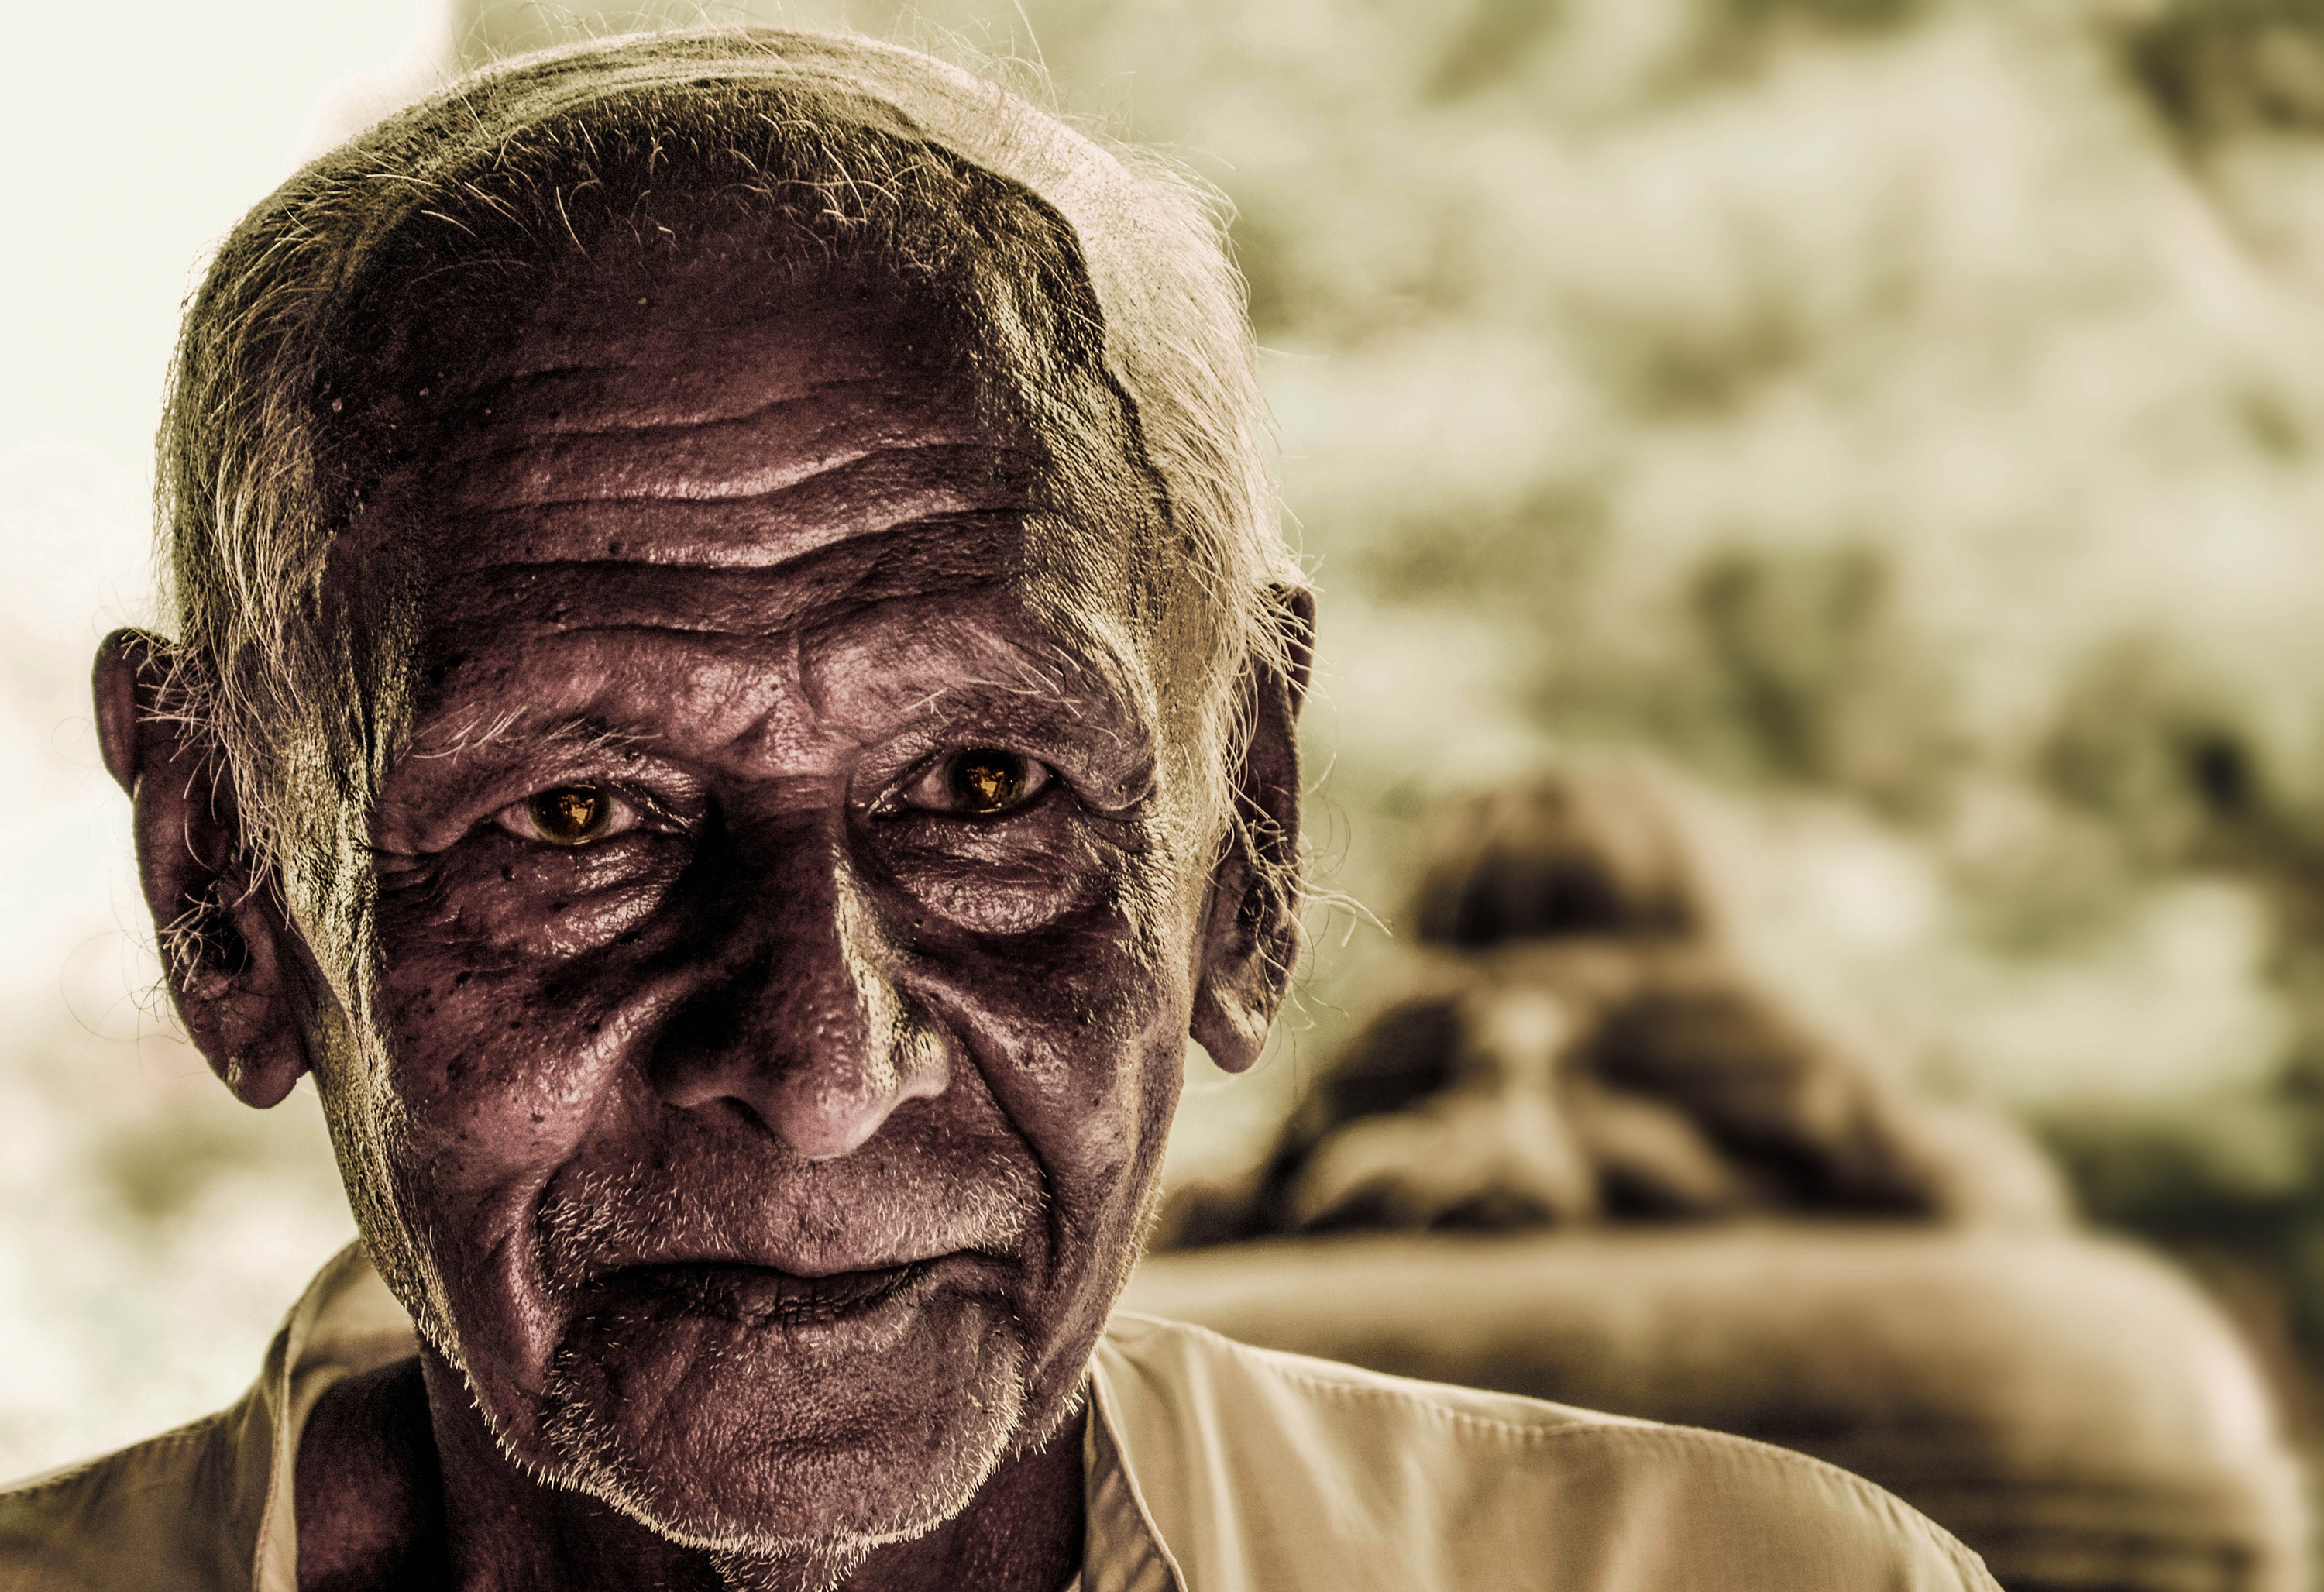
work, man, person, people, street, old, city, male, social, portrait, food, community, charity, life, sad, sculpture, shelter, men, homeless, bank, temple, head, horizontal, poverty, relief, hostel, volunteer, emotion, beggar, unhappy, poor, hungry, issue, hunger, homelessness, services, volunteering, outreach